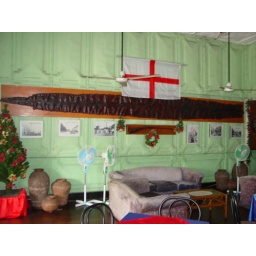
D247 Large anaconda snake in bar of the Eiffel building